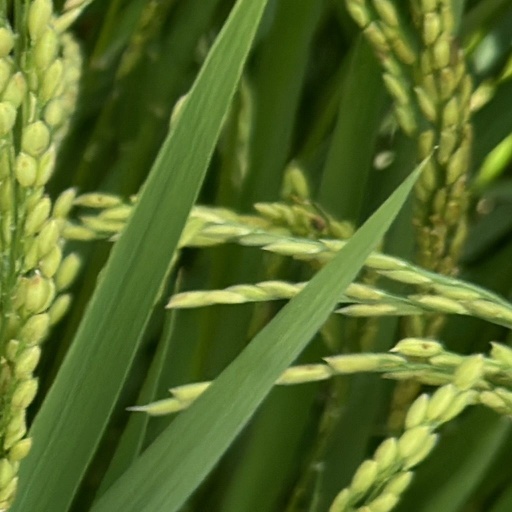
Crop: rice